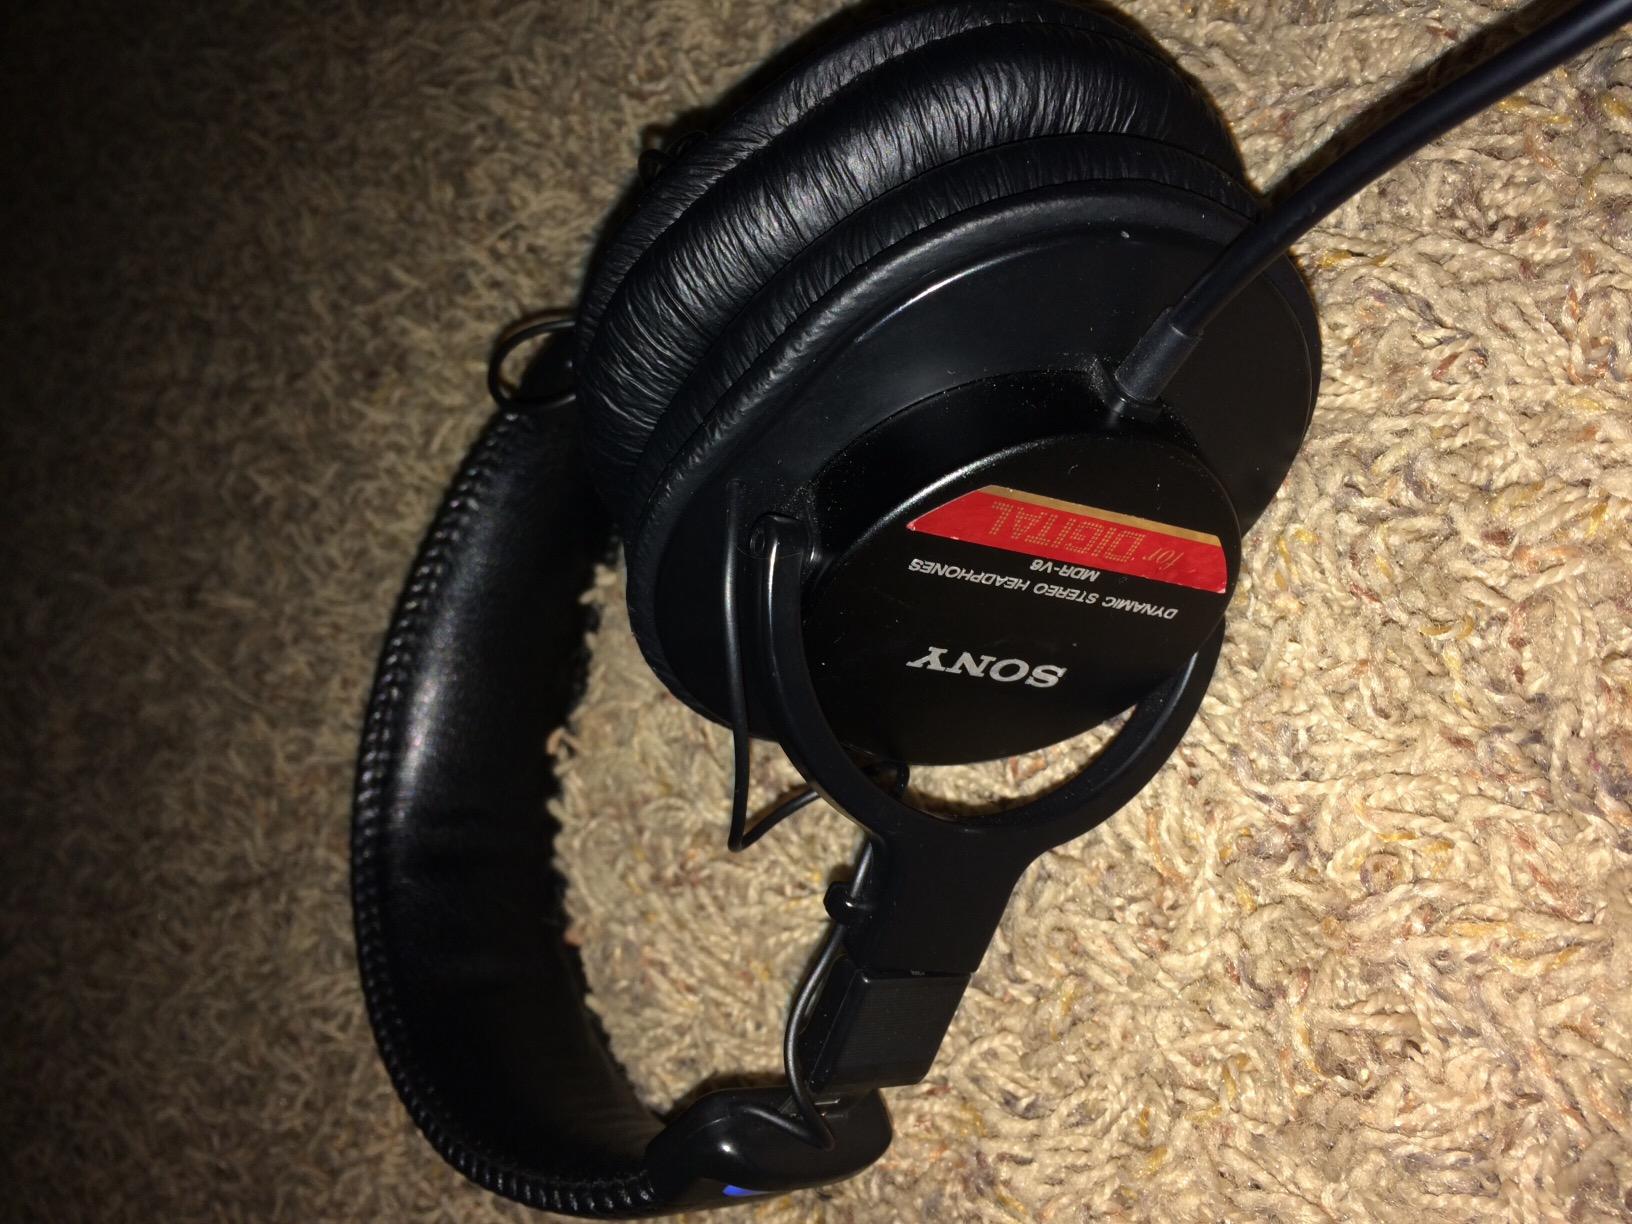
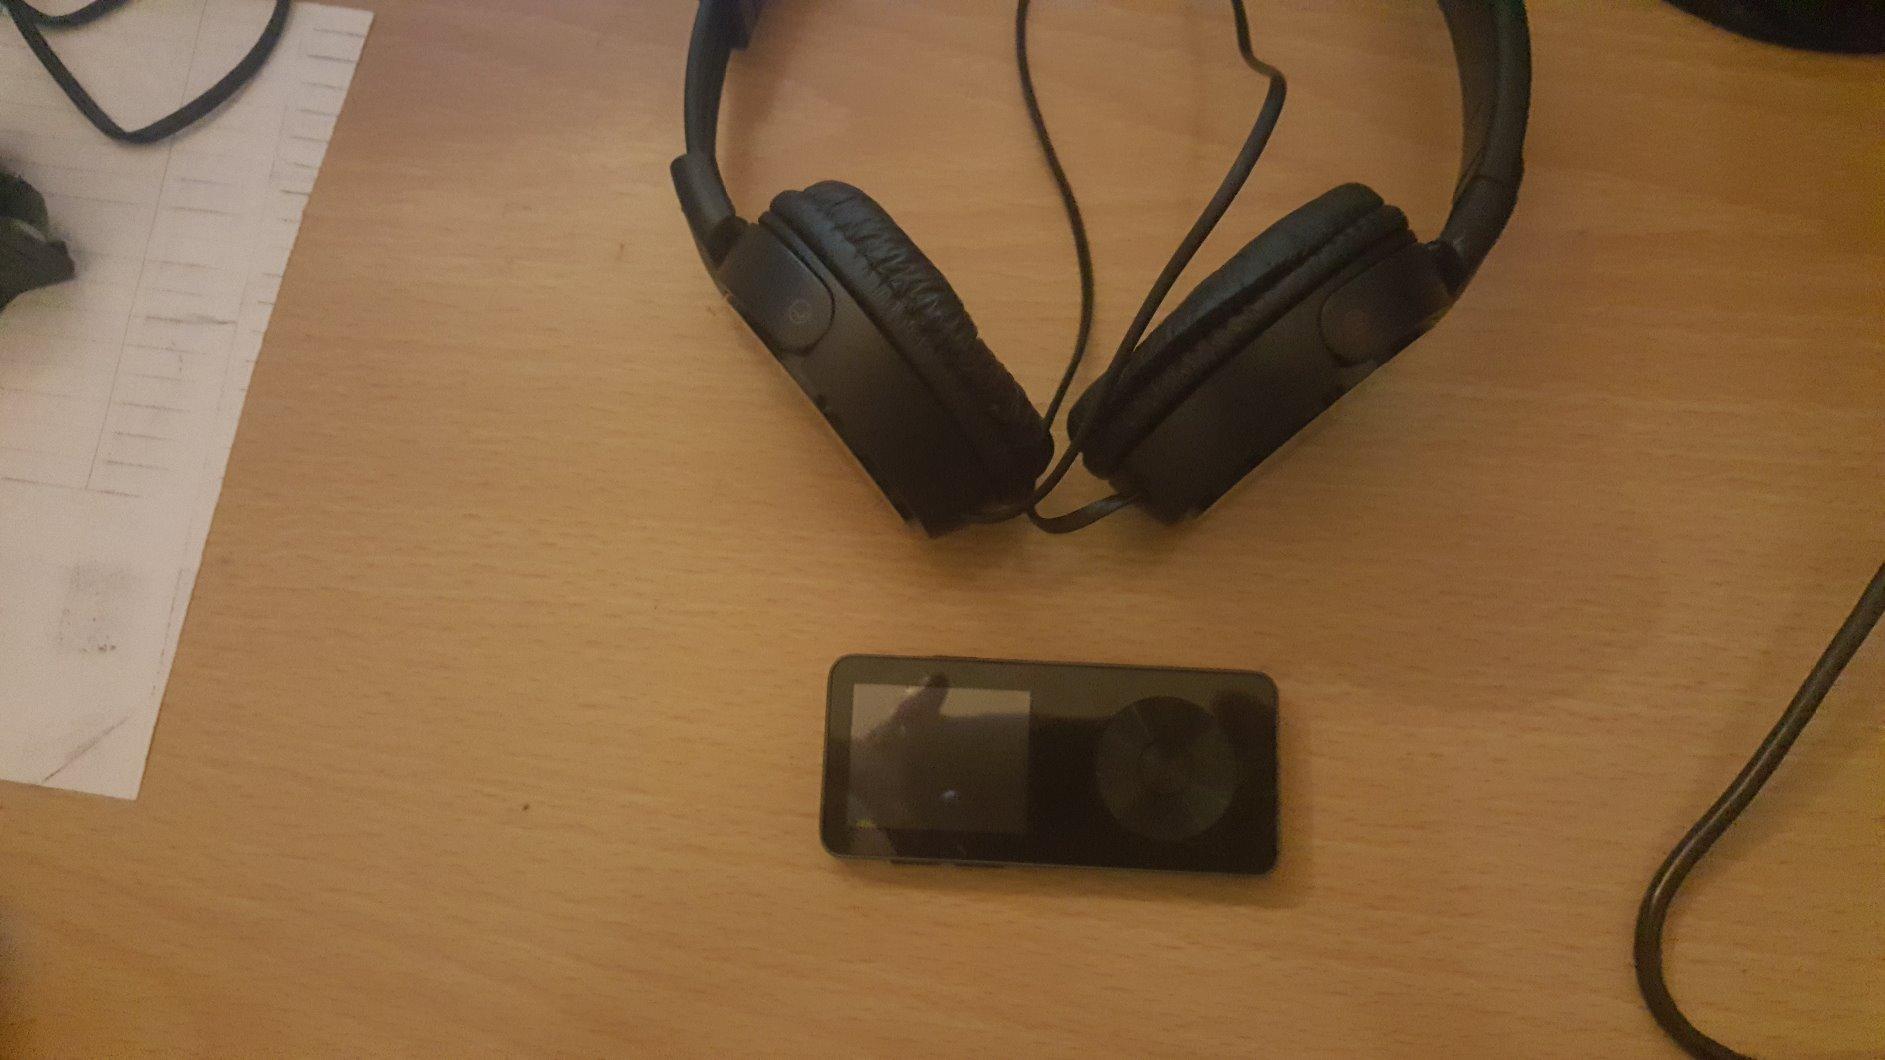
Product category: headphones
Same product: no